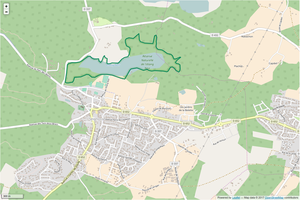
Périmètre de la RNN de l'Étang Noir.
La réserve naturelle nationale de l'étang Noir est une réserve naturelle nationale située en Nouvelle-Aquitaine. Classée en 1974, elle occupe une surface de 52 hectares et protège l'étang Noir ainsi que ses milieux périphériques.